Newtimber

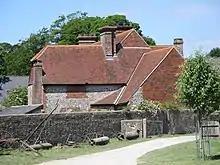
Saddlescombe Farm

Saddlescombe is a hamlet in the Newtimber parish; it lies on the road from Poynings to Brighton, 5.4 miles (8.7 km) northwest of Brighton.